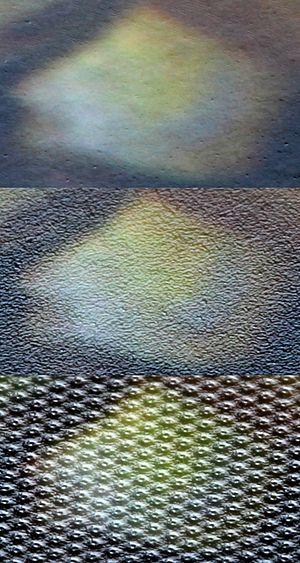
Le papier photographique est un papier recouvert d'une couche photosensible, en général non réactif à la lumière inactinique.